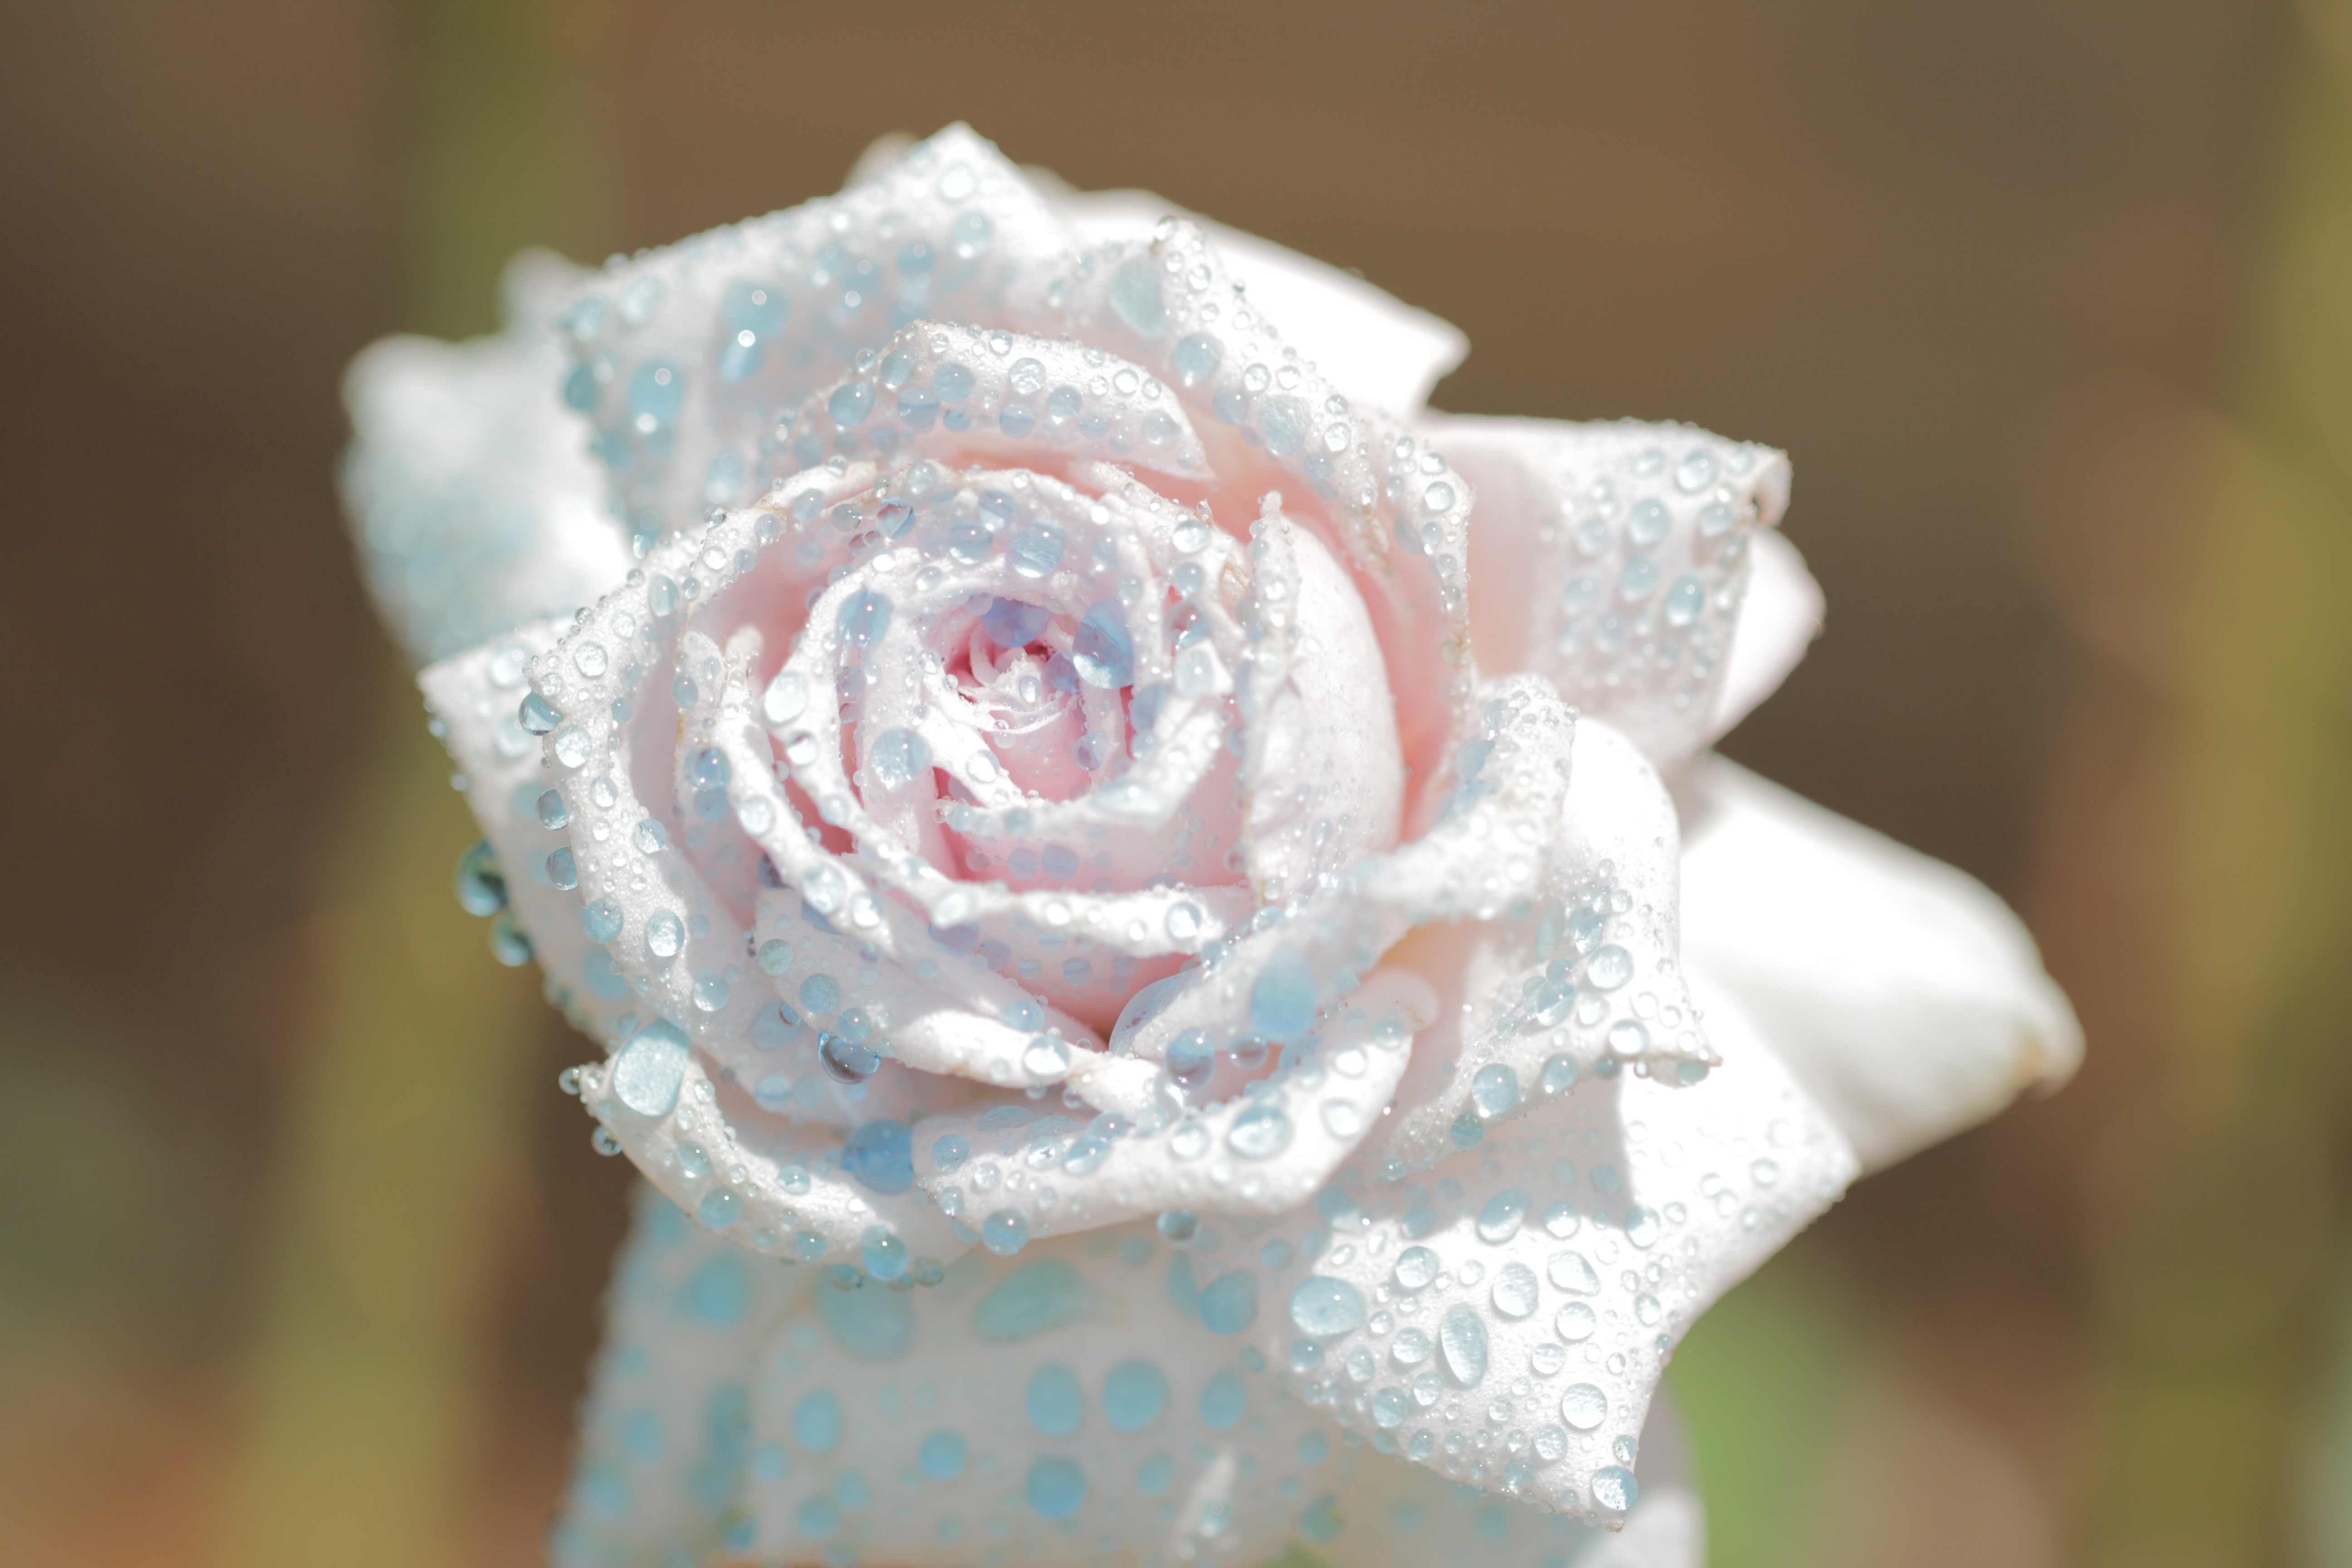
water, blossom, plant, white, photography, flower, petal, rose, spray, macro, pink, flora, watercolor, close up, up close, macro photography, flowering plant, garden roses, rose family, flower bouquet, land plant